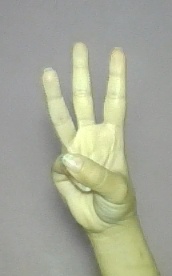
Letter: thaa